List of Billboard number-one country songs of 2021

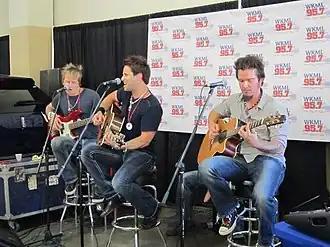
Parmalee scored their first number one single in more than seven years in March with "Just the Way".

Hot Country Songs and Country Airplay are charts that rank the top-performing country music songs in the United States, published by "Billboard" magazine. Hot Country Songs ranks songs based on digital downloads, streaming, and airplay not only from country stations but from stations of all formats, a methodology introduced in 2012. Country Airplay, which began publication in 2012, is based solely on country radio airplay, a methodology that had previously been used from 1990 to 2012 for Hot Country Songs.